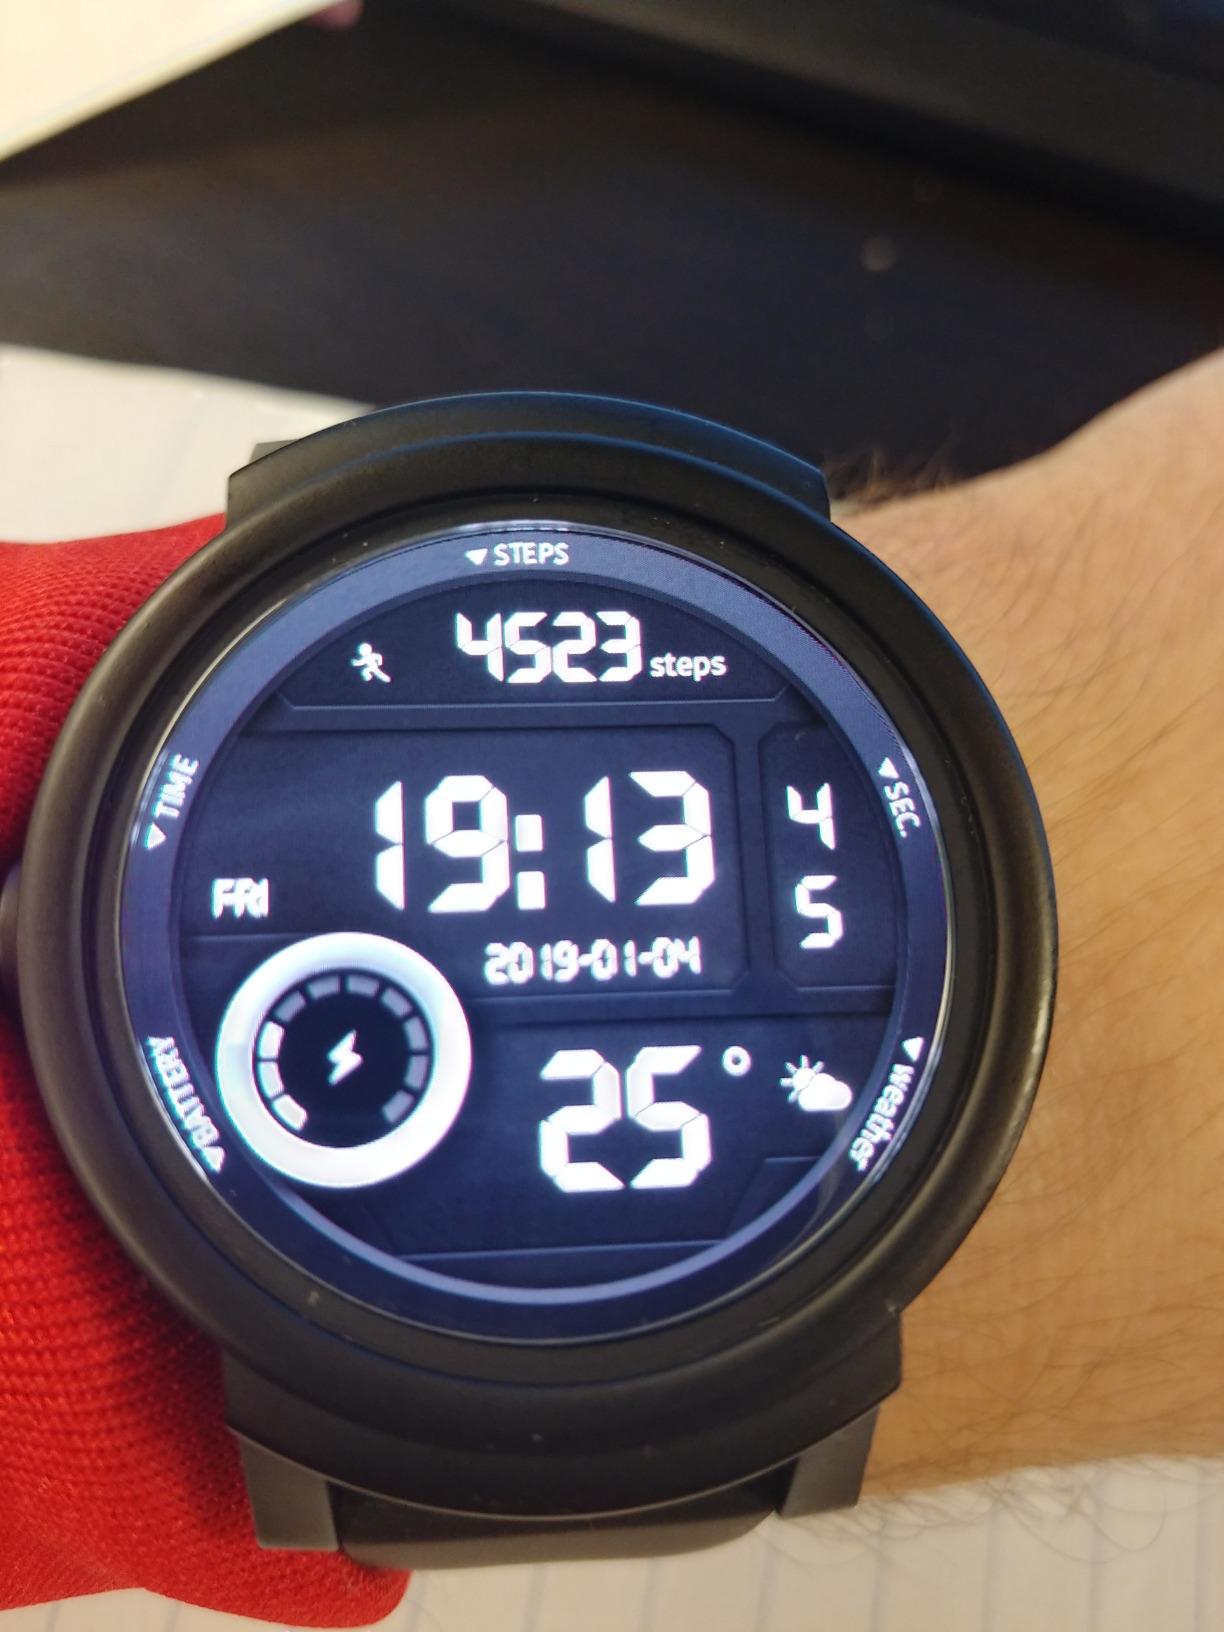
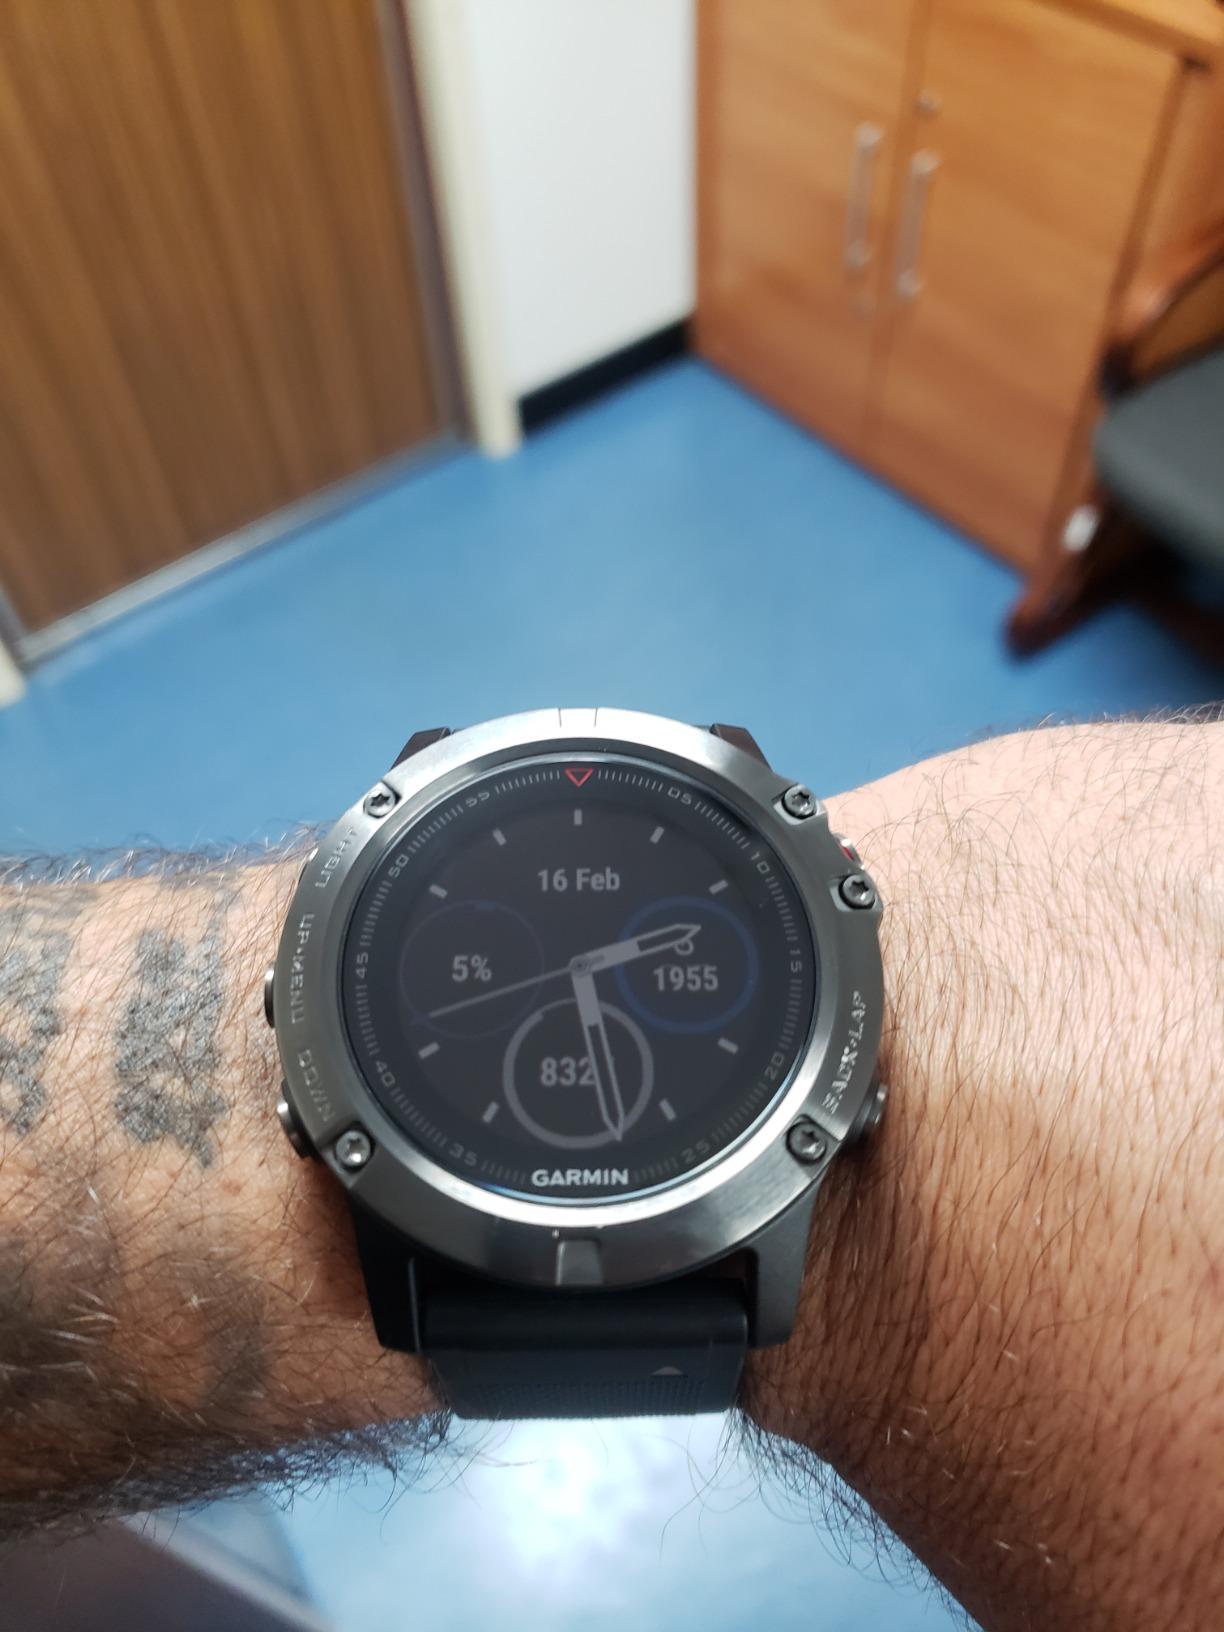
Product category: smartwatch
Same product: no